Government of Cook County, Illinois

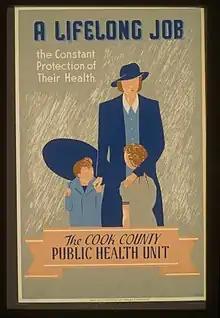
WPA poster for the Cook County Public Health Unit (1941)

The Cook County Public Defender provides legal representation in the areas of felony and misdemeanor criminal cases, delinquency, abuse/neglect, some appeals, post-conviction and traffic (non-petty) cases throughout the county. It is the largest Public Defender System in the United States. It is the largest State Public Defender's office in the country.